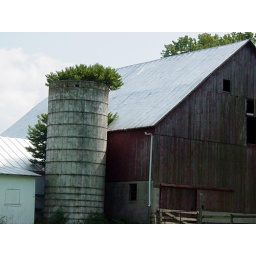
Take the roof off a silo and you can grow a tree in it.